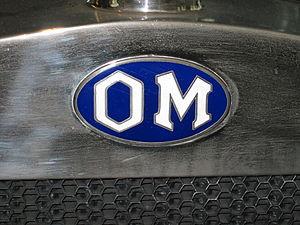
La société Officine Meccaniche - OM ou "Officine Meccaniche Fabbrica Bresciana Automobili", était une importante entreprise italienne de construction mécanique. Dans les années qui suivent la Première Guerre mondiale, la société OM était l'entreprise la plus importante de Lombardie dont Milan est la capitale. La société construisait des locomotives à vapeur et électriques très réputées, des wagons de voyageurs et de marchandises, des moteurs et des tracteurs agricoles, des automobiles et des poids lourds camions et autocars.